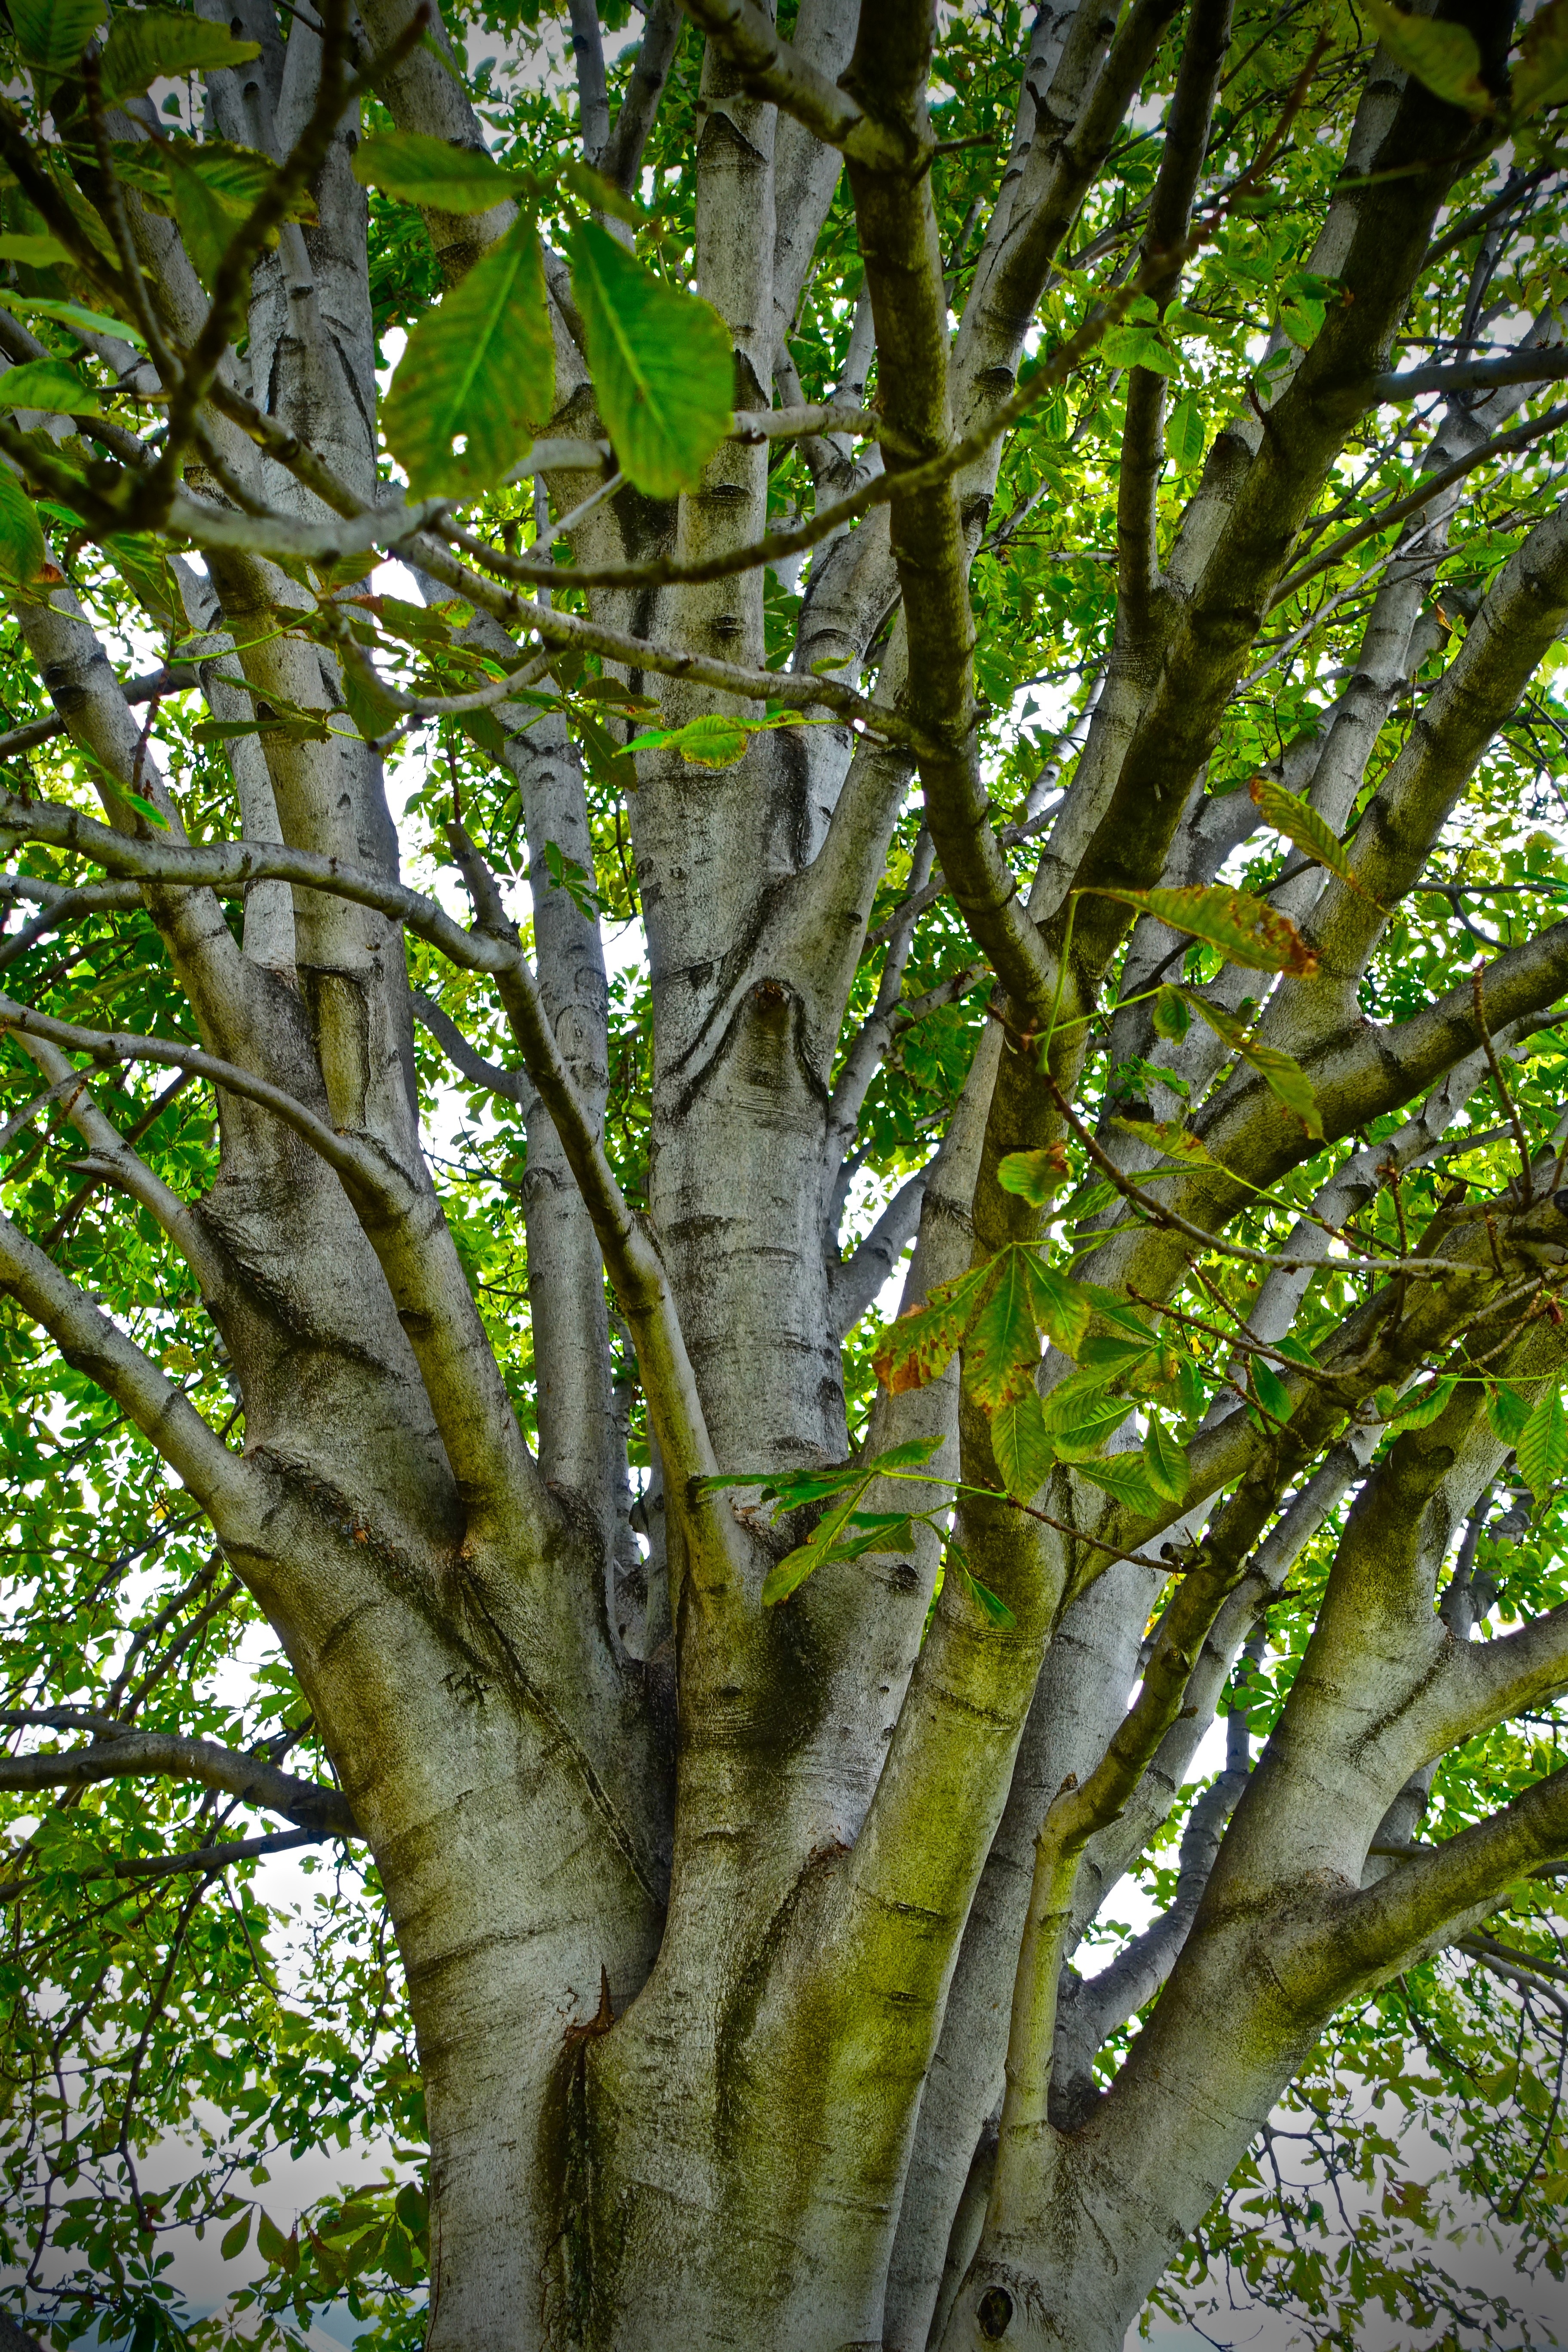
tree, nature, forest, branch, plant, sunlight, leaf, flower, trunk, environment, foliage, green, jungle, botany, flora, rainforest, branches, deciduous, grove, woodland, habitat, flowering plant, old growth forest, natural environment, plant stem, woody plant, land plant